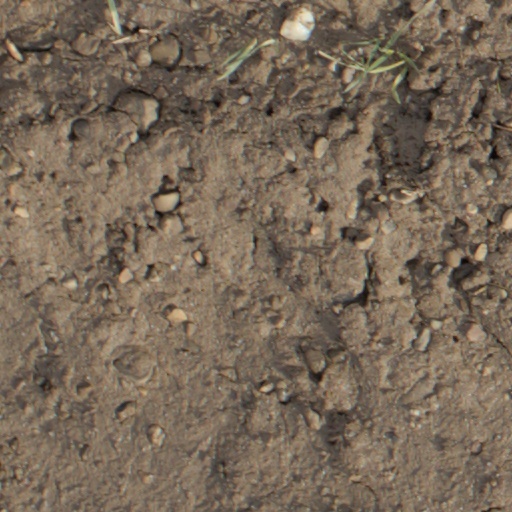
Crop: wheat